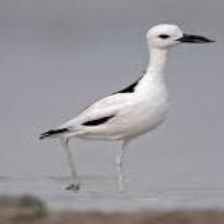
Species: CRAB PLOVER
Scientific name: DROMAS ARDEOLA